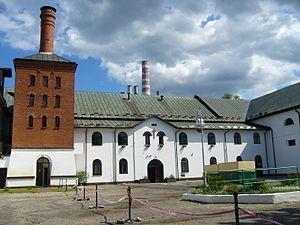
Browary Lubelskie est une compagnie brassicole polonaise située dans la voïvodie de Lublin